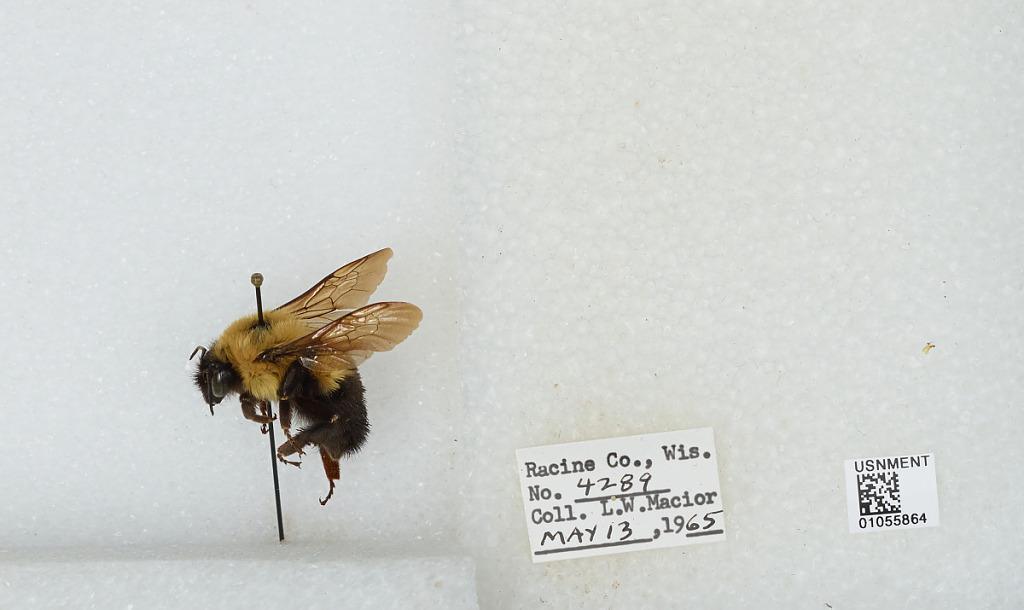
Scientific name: Bombus (Pyrobombus) bimaculatus Cresson
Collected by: L. Macior
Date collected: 1965-5-13
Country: United States
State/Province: Wisconsin
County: Racine
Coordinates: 42.78, -87.76